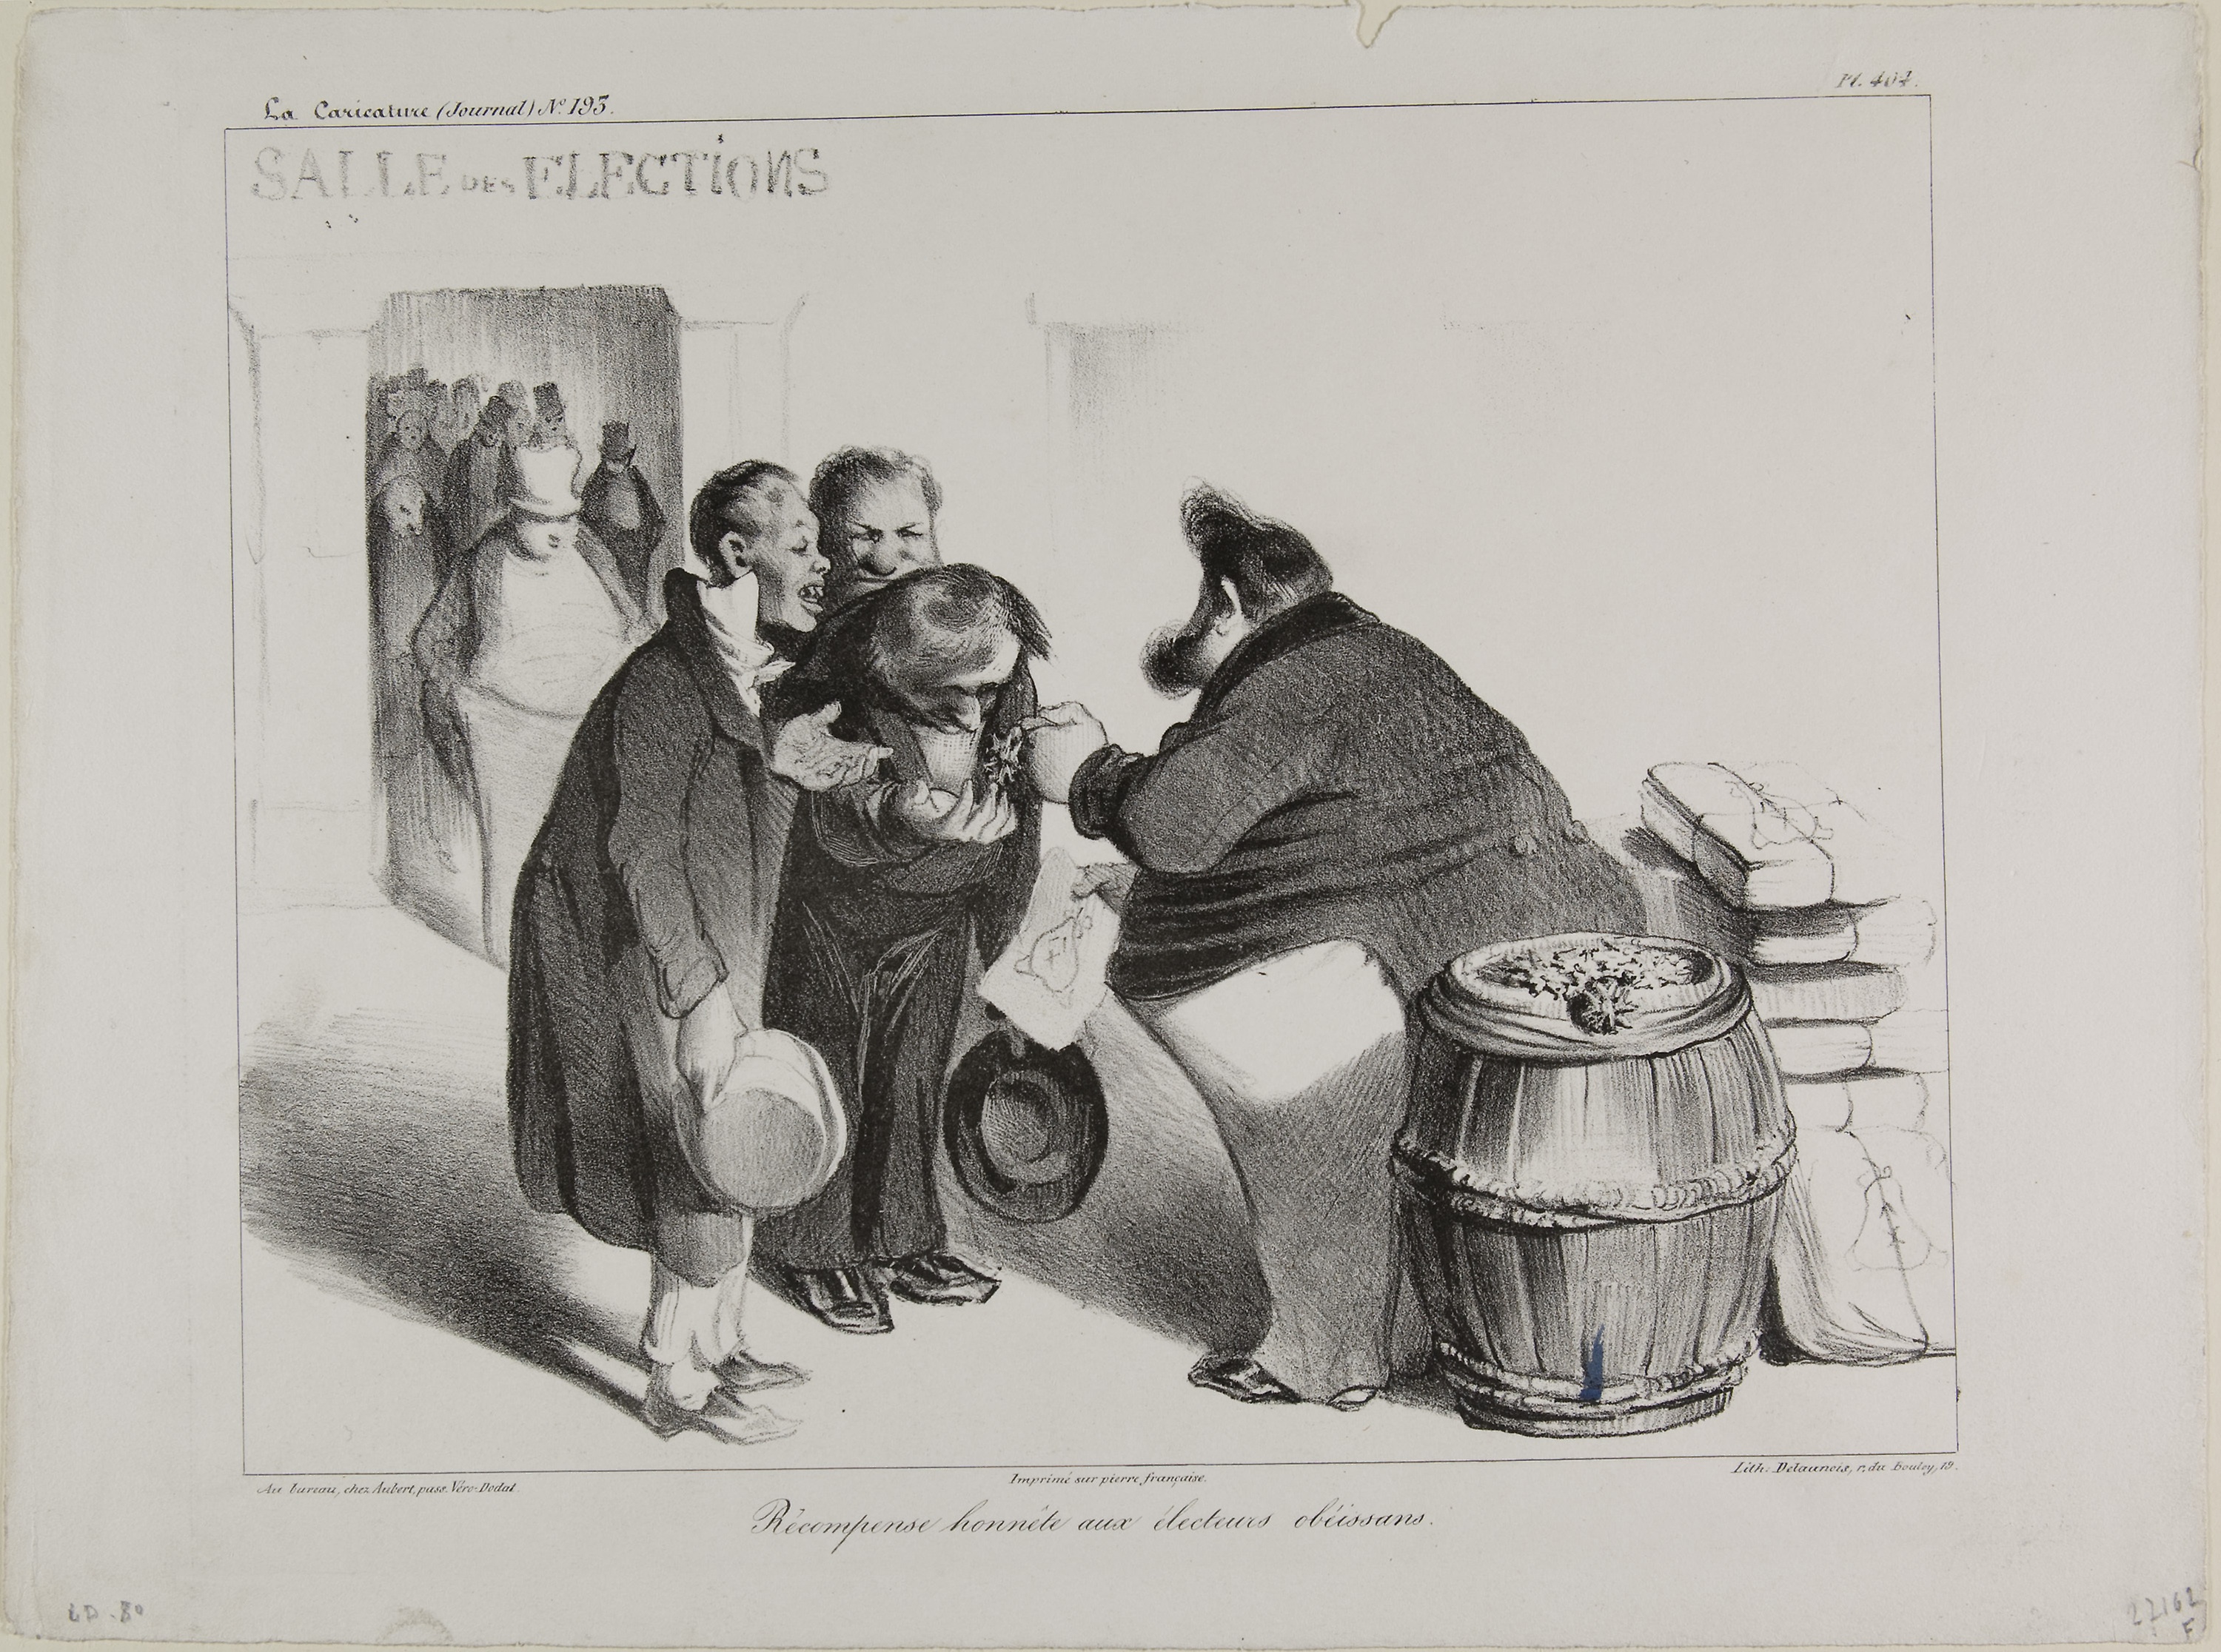
mammal, cartoon, human behavior, art, illustration, drawing, artwork, black and white